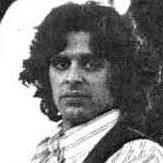
Age: 31